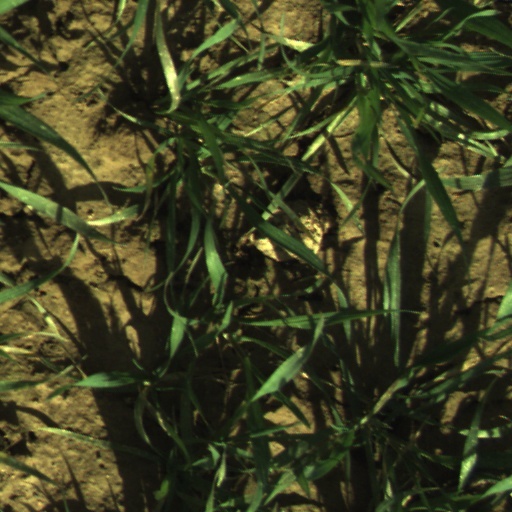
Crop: wheat